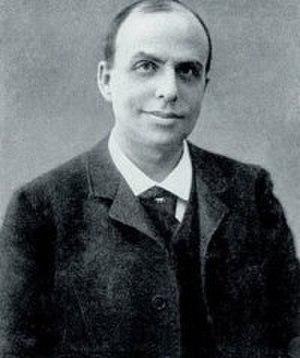
Leonor Fini, pseudonyme d’Eleonor Fini, née à Buenos Aires le 30 août 1908 et morte à Paris le 18 janvier 1996, est une artiste peintre surréaliste, graveuse, lithographe, décoratrice de théâtre et écrivaine française d'origine italienne.